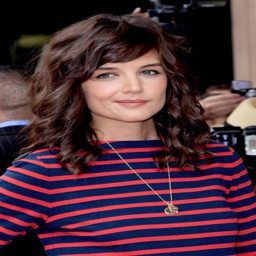
actor has hair at premiere of person